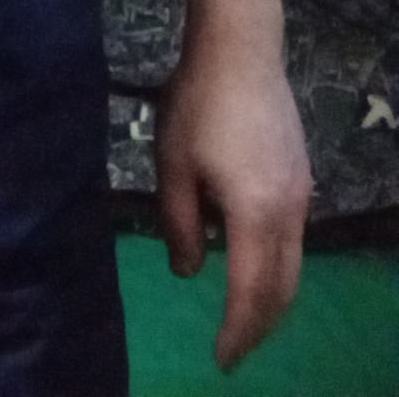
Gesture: no_gesture